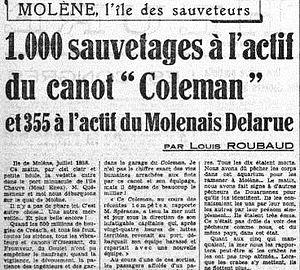
Article du journal ""Le Petit Parisien"" du 28 juillet 1938 (extrait)"
Île-Molène [il mɔlɛn] est une commune française, principalement constituée de l'île de Molène, île de l'Iroise au large de la côte ouest du Finistère, en Bretagne. La plupart des autres îles de l'archipel de Molène appartiennent en réalité à la commune du Conquet.